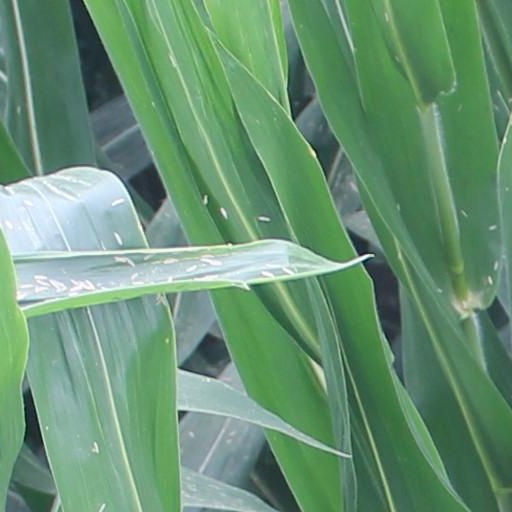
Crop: maize; corn